Reinhard Nowak

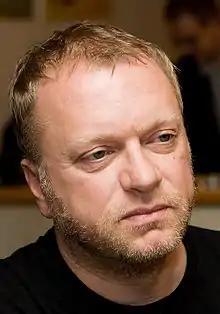
Nowak in 2008

Reinhard Nowak (born 28 April 1964) is an Austrian actor. He has appeared in more than sixty films since 1985.